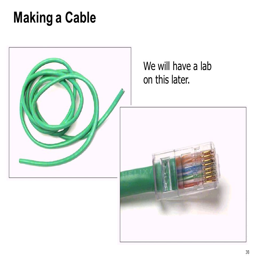
making a cable we will have a lab on this later .